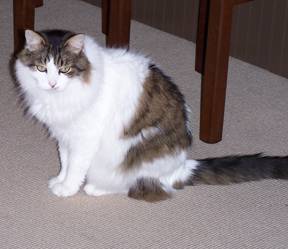
Label: cat